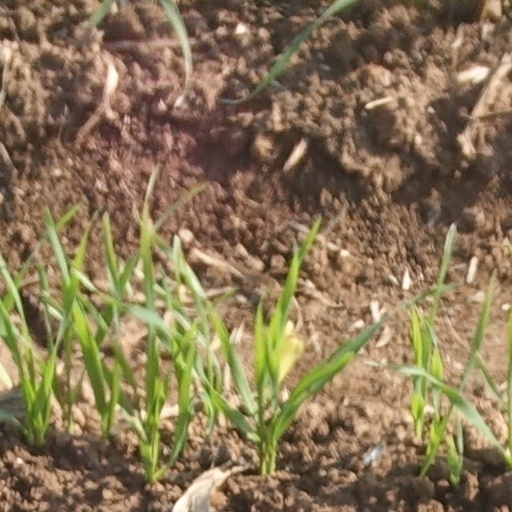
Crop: wheat